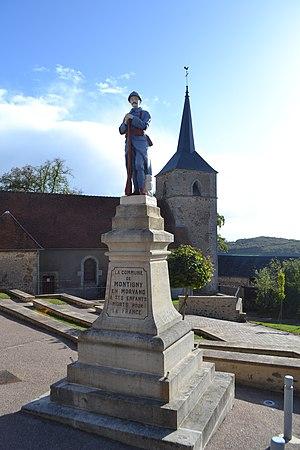
Monument aux morts et église de Montigny-en-Morvan, Nièvre.
Montigny-en-Morvan est une commune française située dans le département de la Nièvre, en région Bourgogne-Franche-Comté.